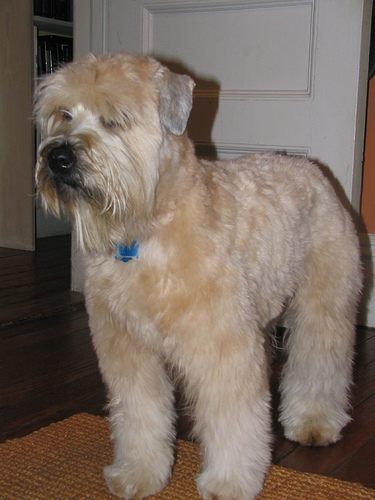
Animal: dog
Breed: wheaten_terrier